James Tod

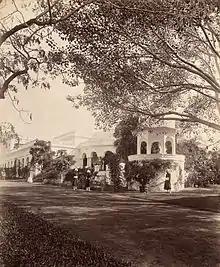
The Residency building in Udaipur, which was the home of the Political Agent. The title of "Political Agent" for the region was changed to "Resident" in 1881.

Tod favoured the then-fashionable concept of Romantic nationalism. Influenced by this, he thought that each princely state should be inhabited by only one community and his policies were designed to expel Marathas, Pindaris and other groups from Rajput territories. It also influenced his instigation of treaties that were intended to redraw the territorial boundaries of the various states. The geographical and political boundaries before his time had in some cases been blurred, primarily due to local arrangements based on common kinship, and he wanted a more evident delineation of the entities, He was successful in both of these endeavours.